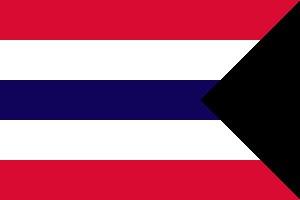
L'Occidental and Oriental Steamship Company est une compagnie maritime américaine fondée en 1874 par les dirigeants de compagnies ferroviaires désireux de concurrencer la Pacific Mail Steamship Company qui n'avait pas respecté ses engagements vis-à-vis d'eux. Affrétant à partir de 1875 des navires de différentes compagnies dont la plus importante est la britannique White Star Line, la compagnie devient rapidement bénéficiaire, contre toute attente de ses fondateurs qui n'en espéraient que des pertes réduites.